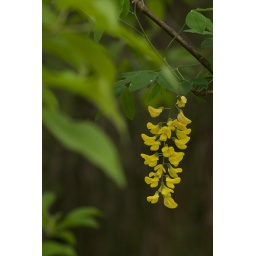
A local golden chain tree in bloom